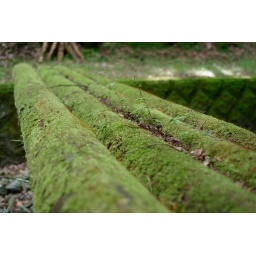
bridge in forest